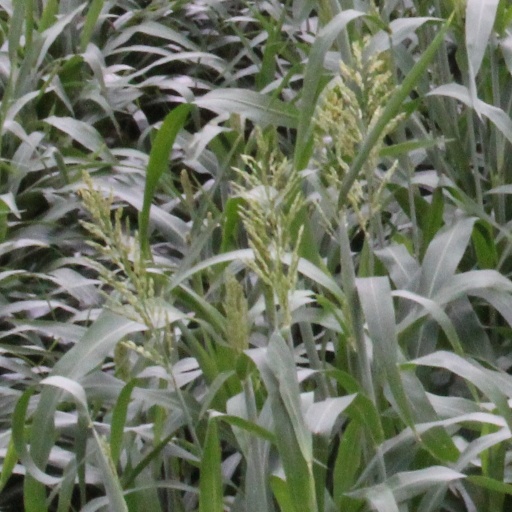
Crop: sorghum